RMS Lusitania

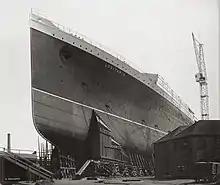
"Lusitania", shortly before her launch

"Lusitania" and "Mauretania" were commissioned by Cunard, responding to increasing competition from rival transatlantic passenger companies, particularly the German Norddeutscher Lloyd (NDL) and Hamburg America Line (HAPAG). They had larger, faster, more modern, and more luxurious ships than Cunard, and they were better placed to capture the lucrative trade in emigrants leaving Europe for North America. The NDL liner captured the Blue Riband from Cunard's in 1897, before the prize was taken in 1900 by the HAPAG ship . NDL regained the prize in 1903 with the and , and Cunard saw its passenger numbers affected as a result of the "s".